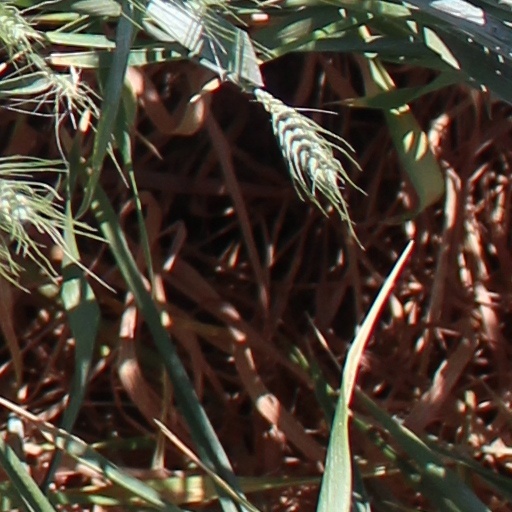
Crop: wheat